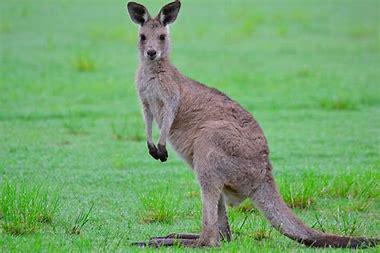
Brand: KangaROOS
Model: 100